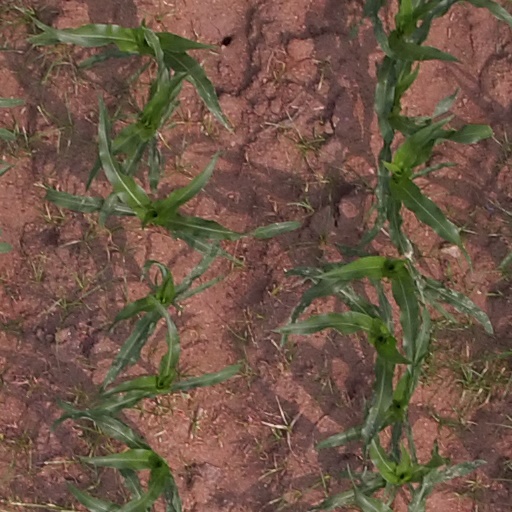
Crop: maize; corn